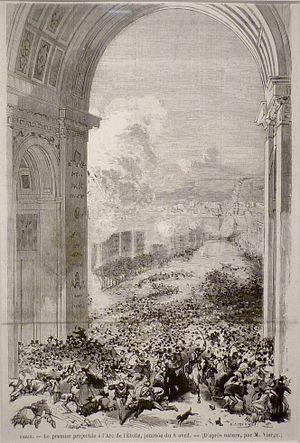
Exposition La Commune de Paris à l'Hôtel de Ville de Paris (18 mars - 28 mai 2011) - 8 avril, des obus touchent l'Arc de Triomphe provoquant la panique des parisiens - Gravure de Daniel Vierge pour Le Monde illustré du 15 avril 1871 - Bibliothèque historique de la Ville de Paris.
3 janvier : succès de l'armée du Nord à Bapaume. Le général Faidherbe n'exploite pas sa victoire.